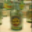
Label: bottle